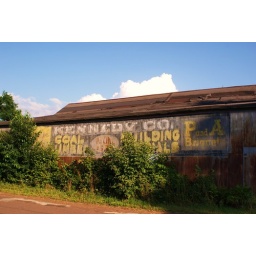
Old sign on a wall in Ironwood, Michigan